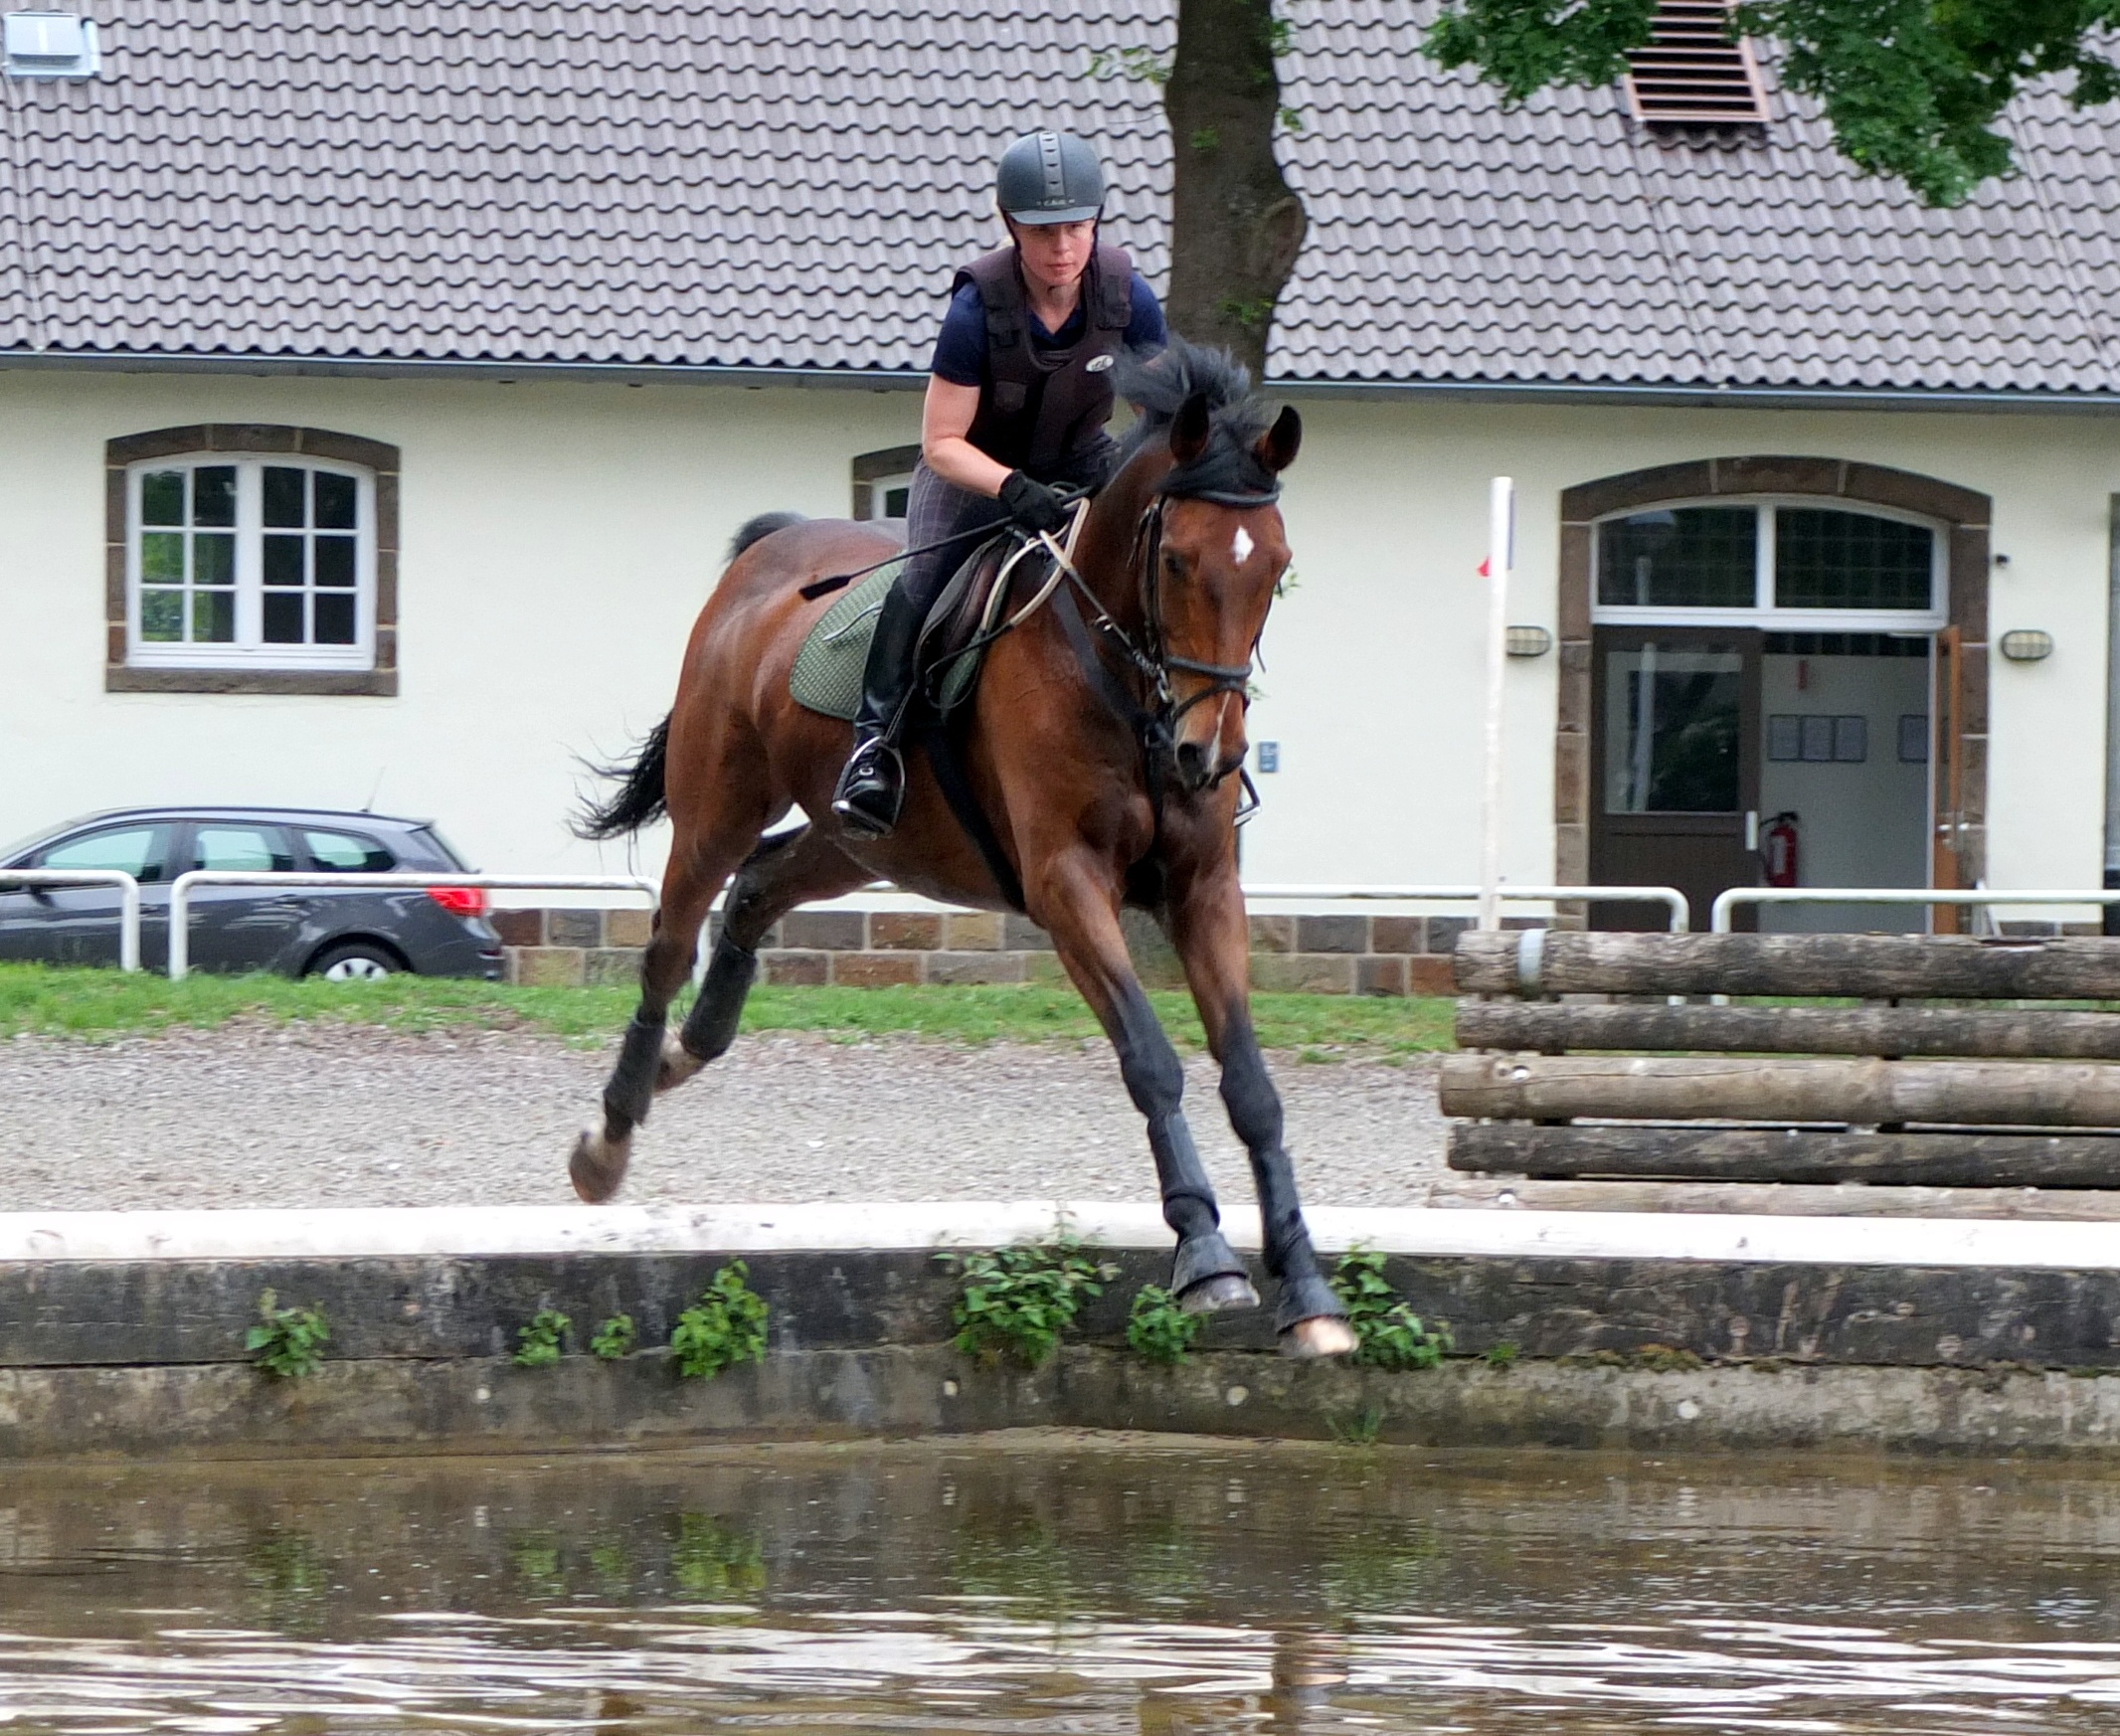
water, jumping, horse, training, stallion, mare, jockey, reiter, horsewoman, gallop, equestrianism, equitation, warmblut, gelding, eventing, show jumping, versatility, versatility examination, military horse riding, gallop jump, deep crack, water hazard, outdoor recreation, trail riding, horse like mammal, horse harness, animal sports, english riding, equestrian sport